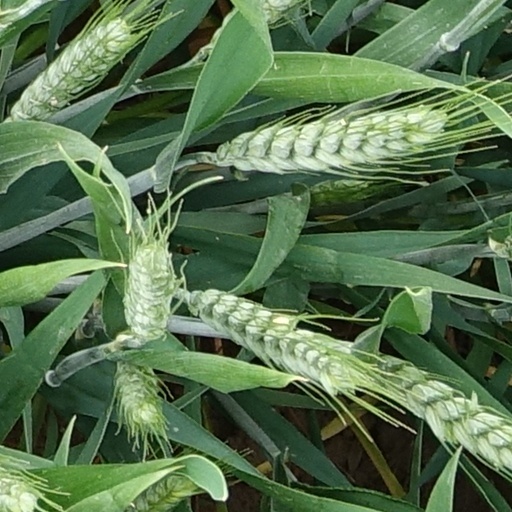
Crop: wheat